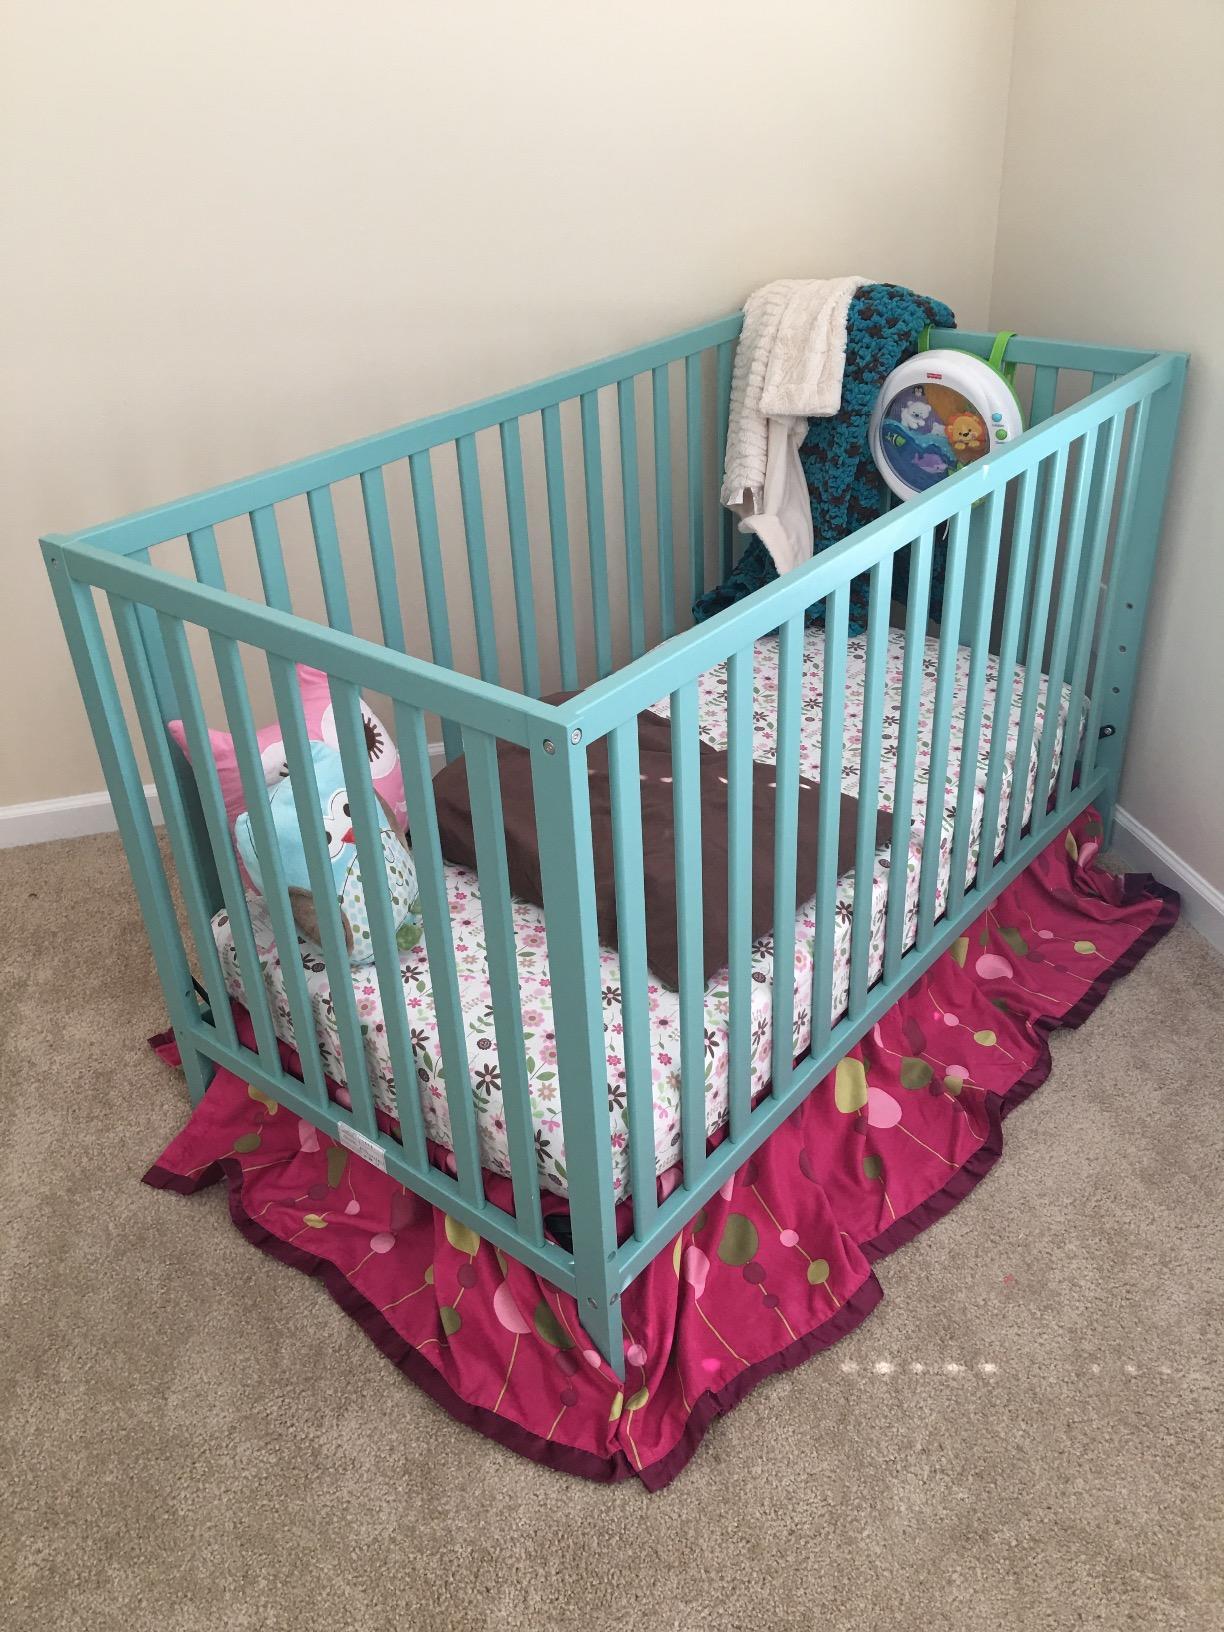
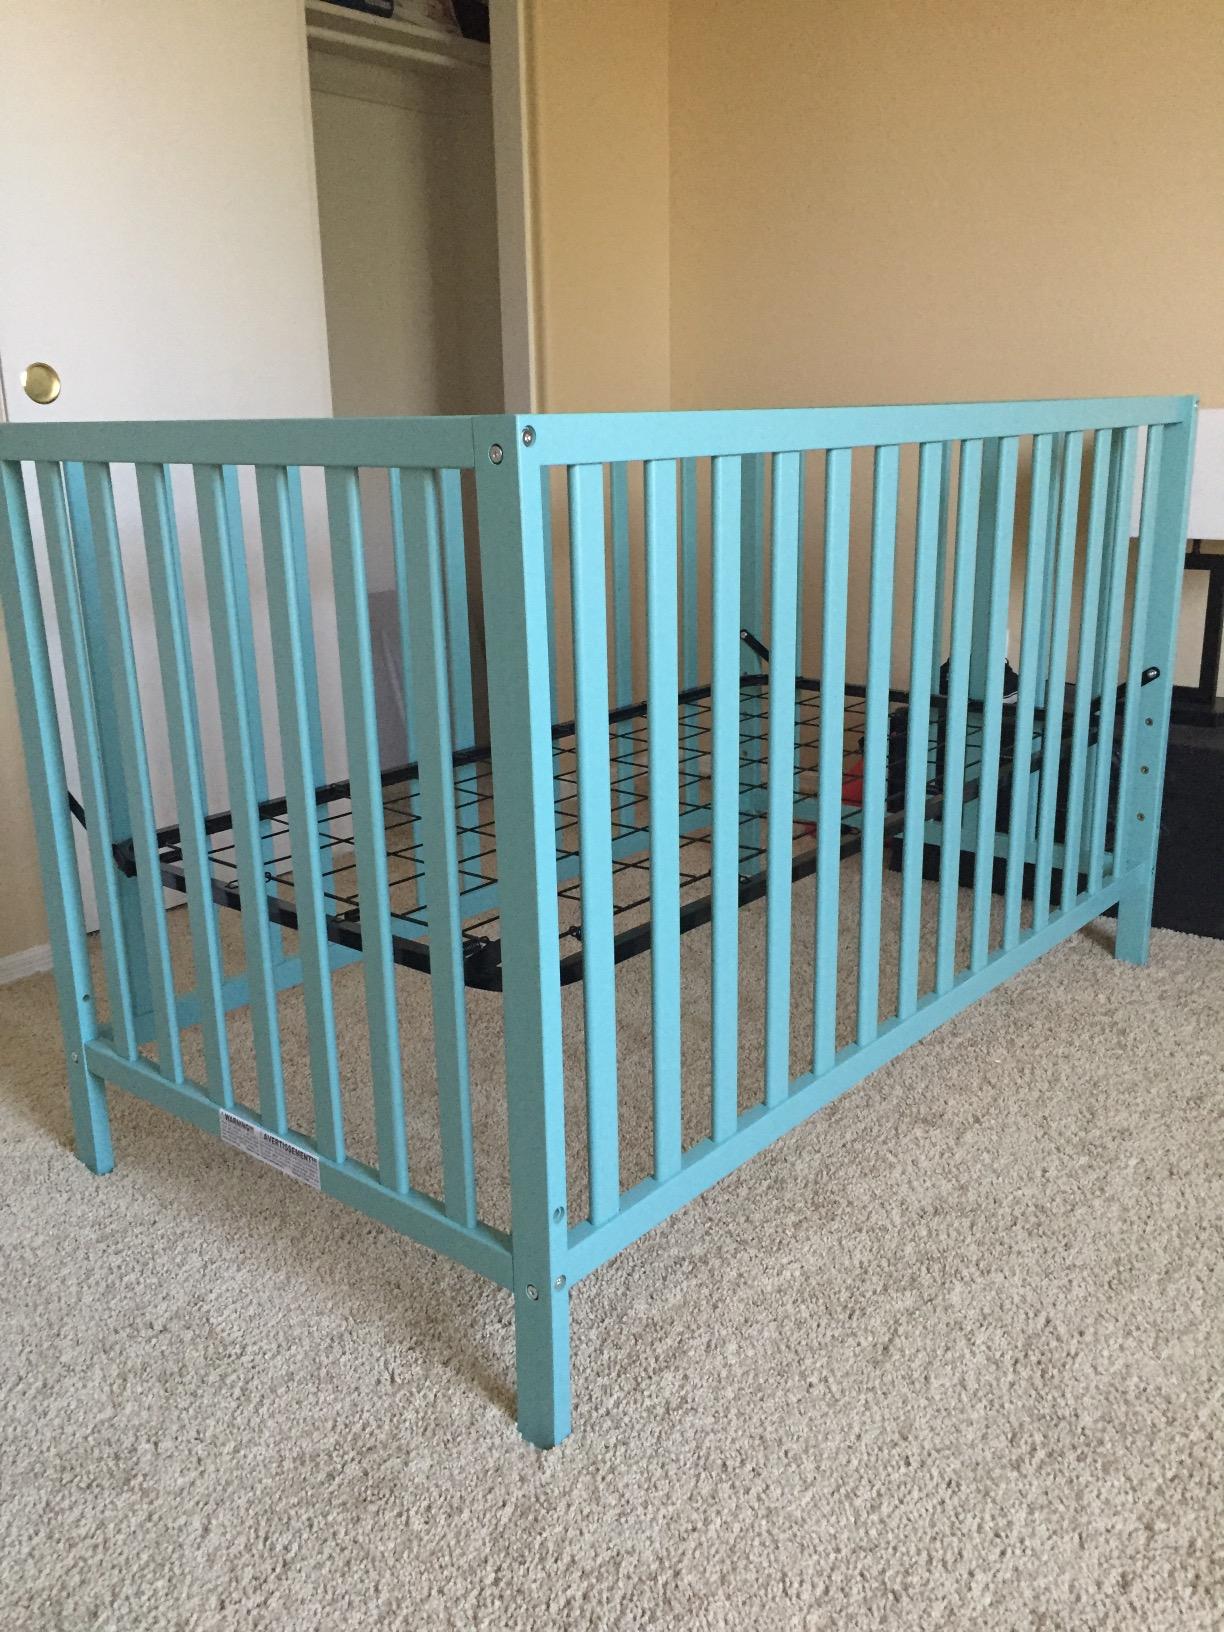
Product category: products_crib
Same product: yes